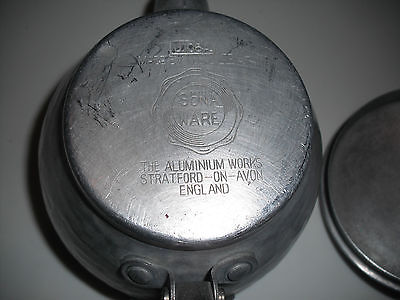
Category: kettle